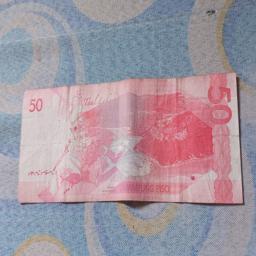
Label: 50_Back